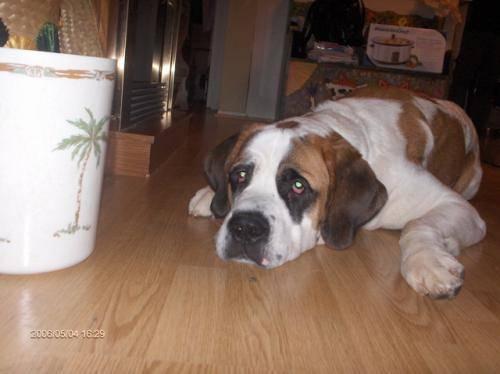
dog